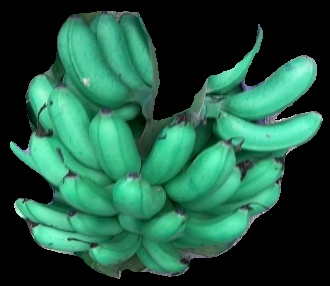
Variety: rasbale
Grade: grade1